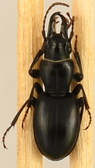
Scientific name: Promecognathus crassus
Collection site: Wind River Experimental Forest NEON (WREF), plot WREF_012